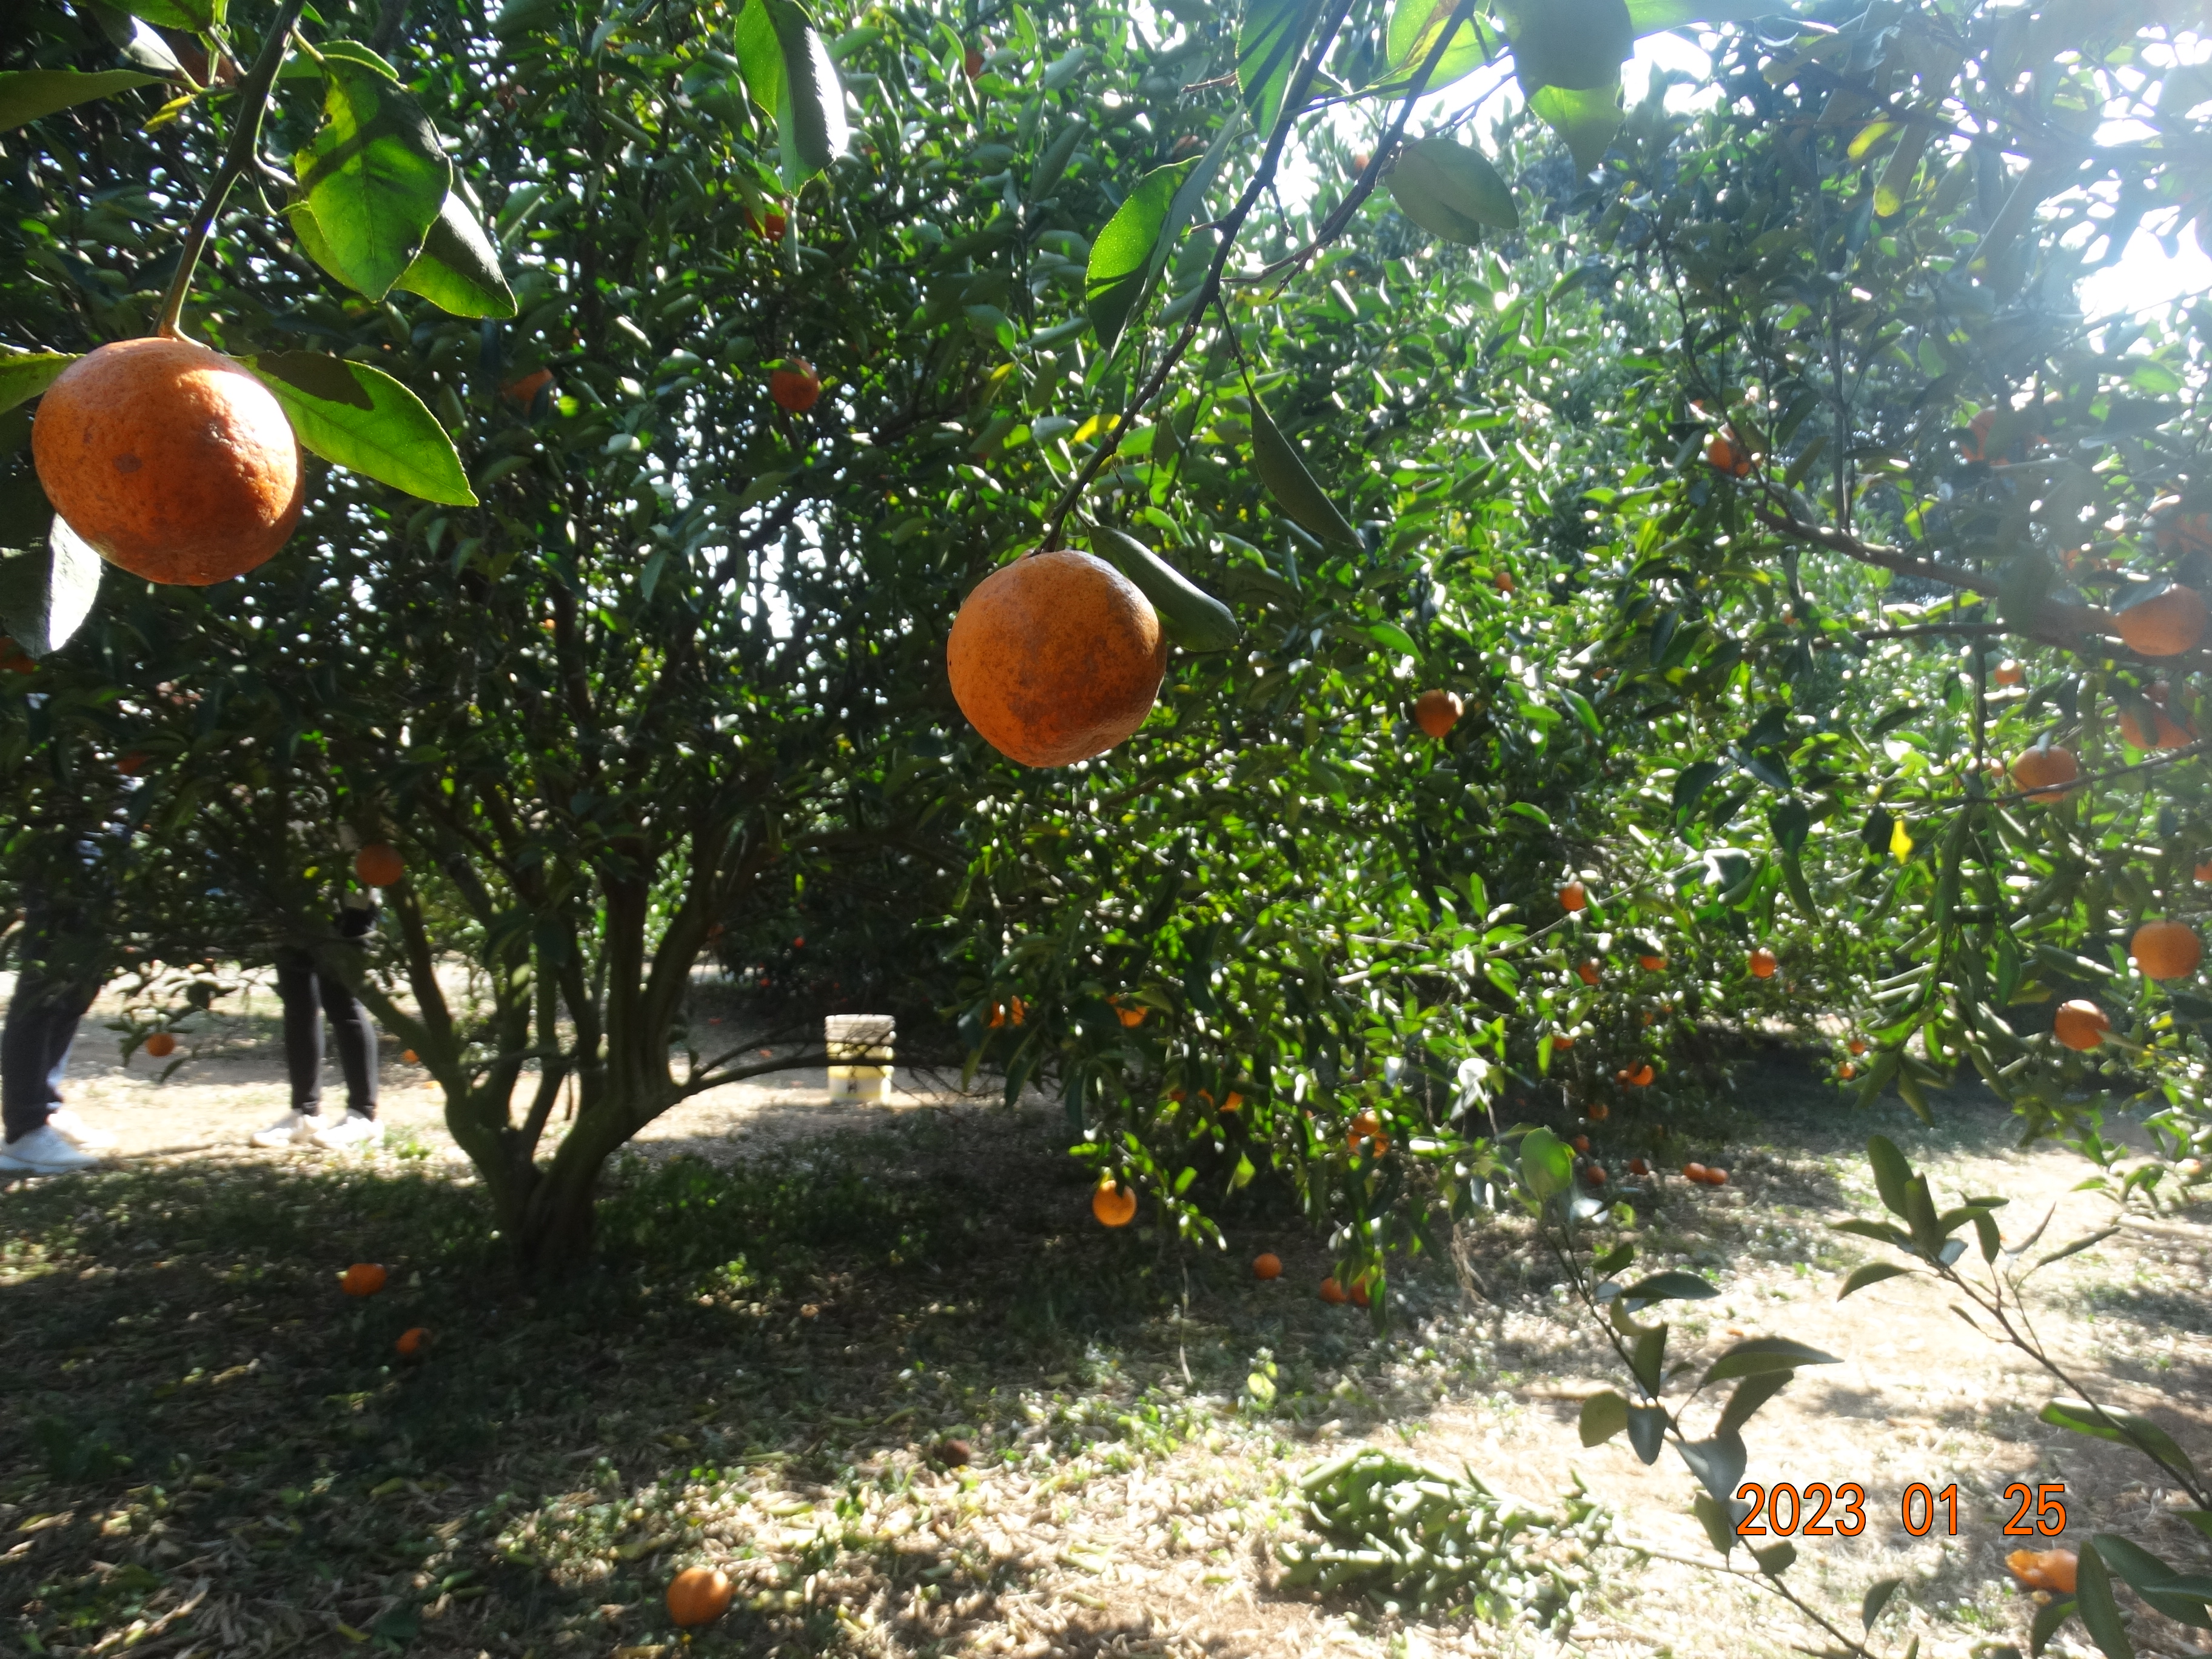
Citrus fruit variety: ponkan